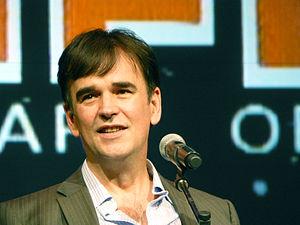
Tim Ferguson est un acteur, scénariste et producteur australien.